Better Together: Restoring the American Community

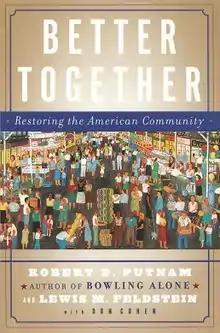
First edition (publ Simon & Schuster)

Better Together: Restoring the American Community is a book and website published in 2003 as an initiative of the Saguaro Seminar conducted at Harvard University's John F. Kennedy School of Government. The initiative is aimed at facilitating rapid and extensive community development, particularly within the United States and uses a book with the same title by Robert Putnam and Lewis M. Feldstein as its primary reference text.